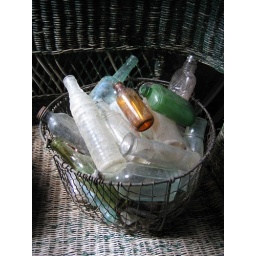
Bottles in a basket on a green wicker chair inside of an old miner's house.